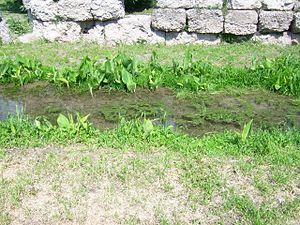
L’Éridanos est un ruisseau, affluent de l'Ilissos, qui traverse Athènes. Sa source est située au pied du mont Lycabette, puis il rejoint l'agora d'Athènes et poursuit son cours jusqu'au Dipylon et au cimetière du Céramique, où ses rives accueillent une importante population de grenouilles et de tortues grecques.